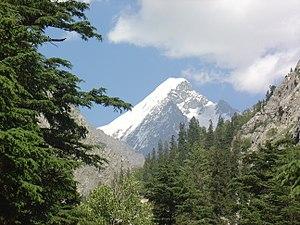
Swat est un district administratif de la province de Khyber Pakhtunkhwa, au Pakistan. Il est situé à 160 km d'Islamabad, la capitale du pays. Le chef-lieu du district de Swat est Saidu Sharif, mais la ville principale de la vallée est Mingora.